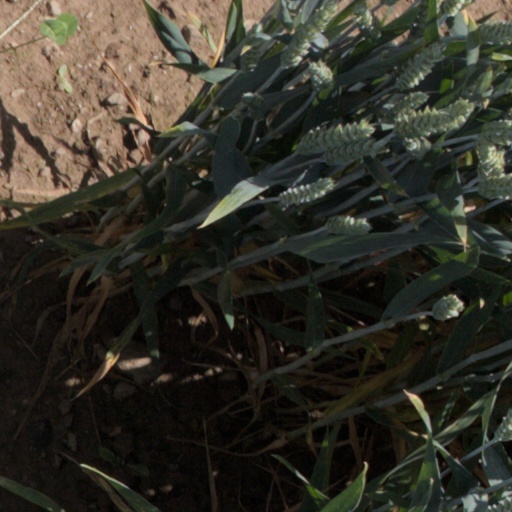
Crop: wheat